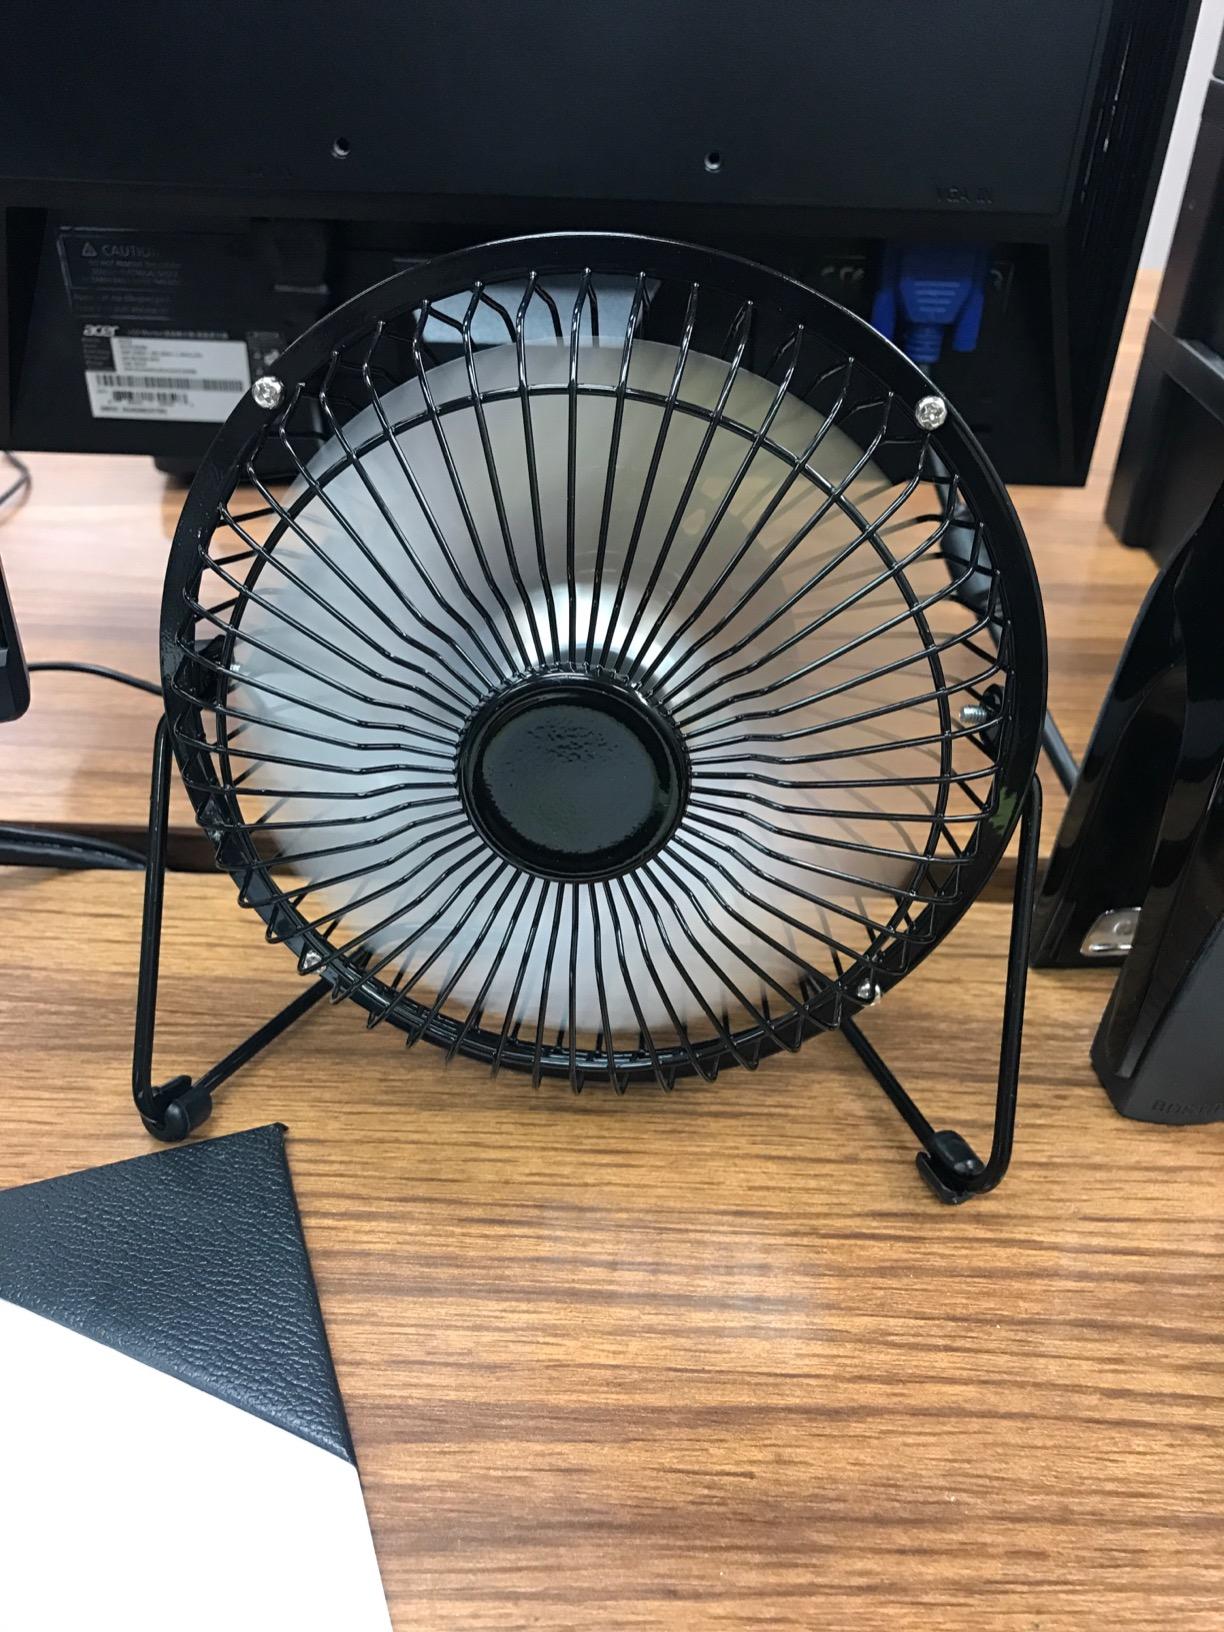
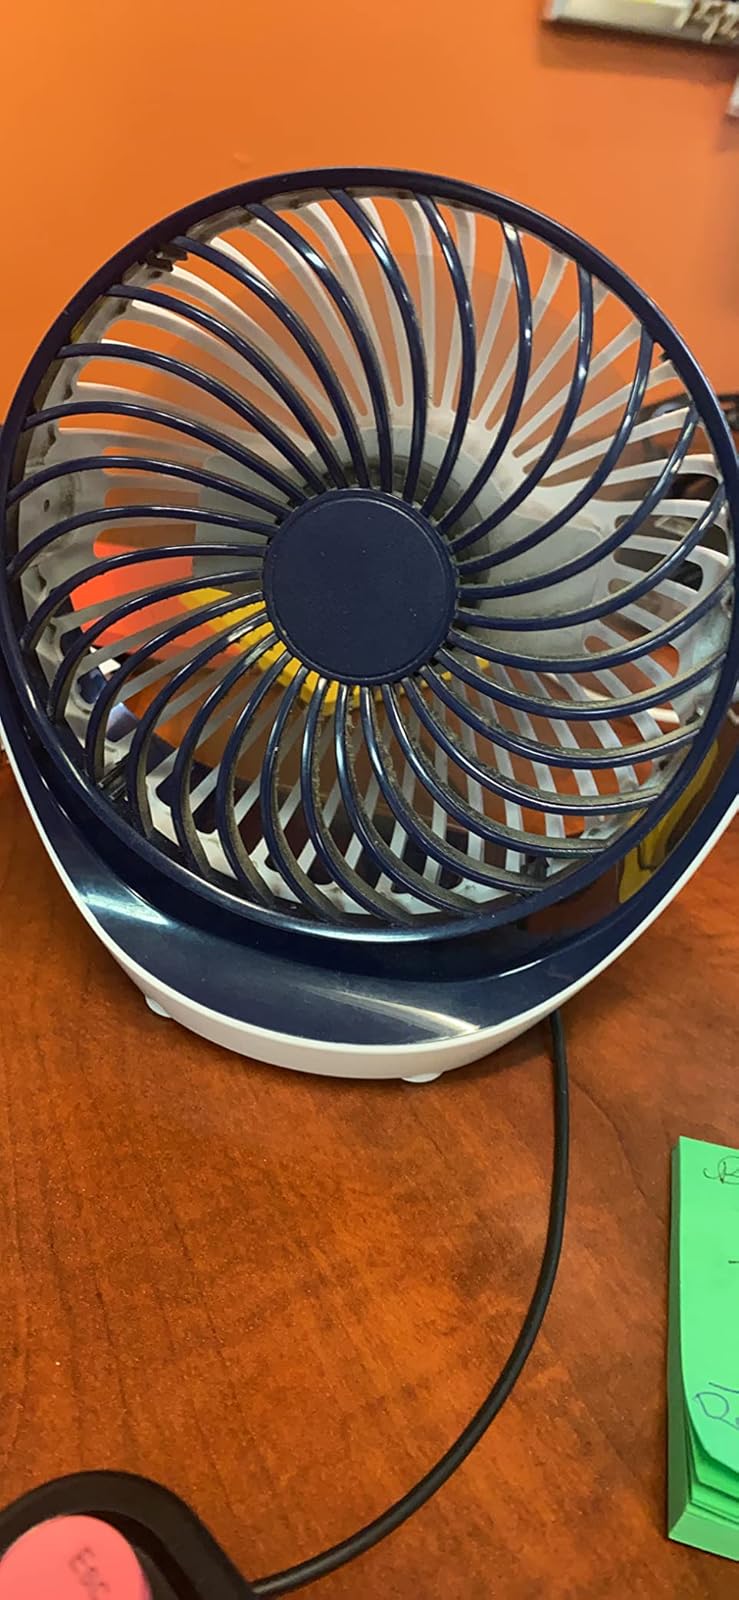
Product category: fan
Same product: no